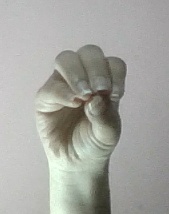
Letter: ha